James A. Dooley

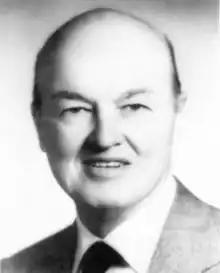
Dooley's official photograph, .

Born in Chicago, Illinois, Dooley received his bachelor's degree from Loyola University Chicago in 1935 and his law degree from Loyola University Chicago School of Law in 1937. He then practiced law and was a Democrat.